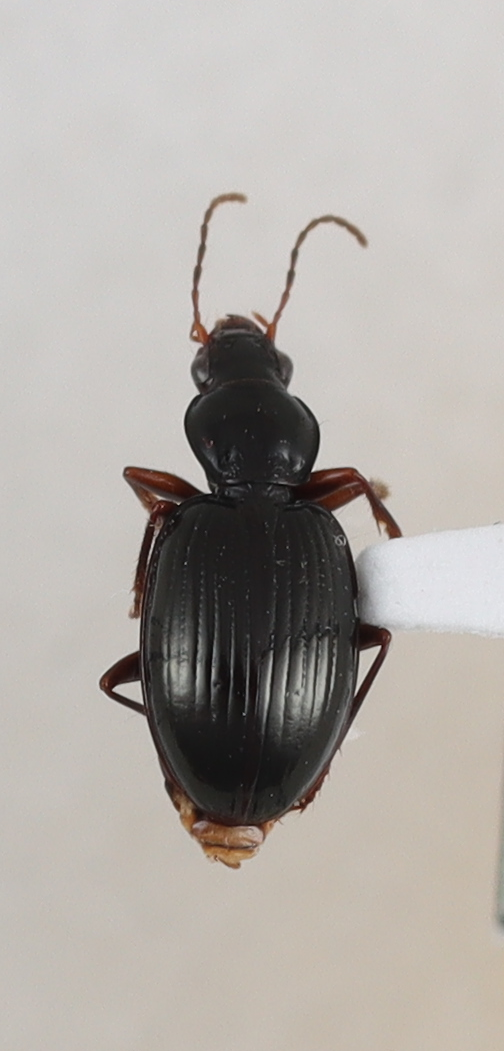
Scientific name: Mecyclothorax karschi
Plot: 14
Trap: W
Collected: 20240424